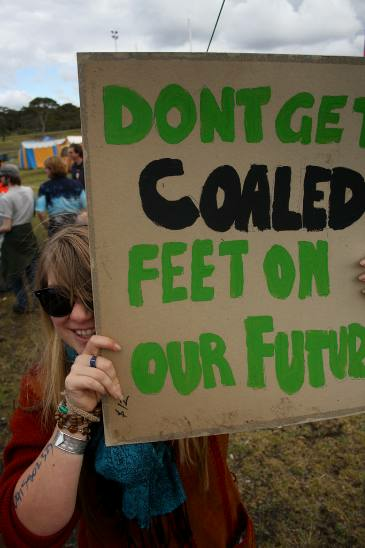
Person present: Yes